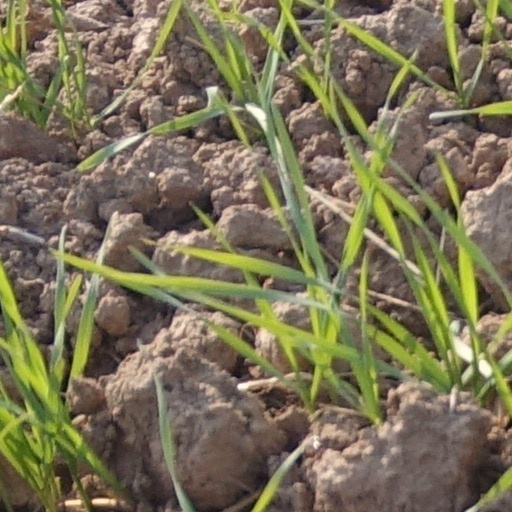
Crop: wheat